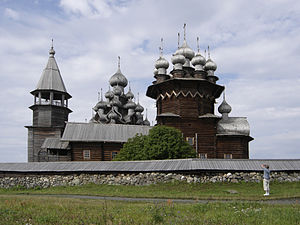
Karelere / Historie / Russisk overherredømme
Kiži Preobraženski kirke, en trækirke med hele 22 kupler, opført 1714
Karelere er et østersøfinsk folk, hvis traditionelle hjem er Karelen, for størstedelens vedkommende bosatte i den nuværende Karelske republik, Tverkarelen og Sankt Petersborg-området. Kulturelt og sprogligt er de beslægtede med finner og vepser. Mange af de etniske kareler taler karelsk.